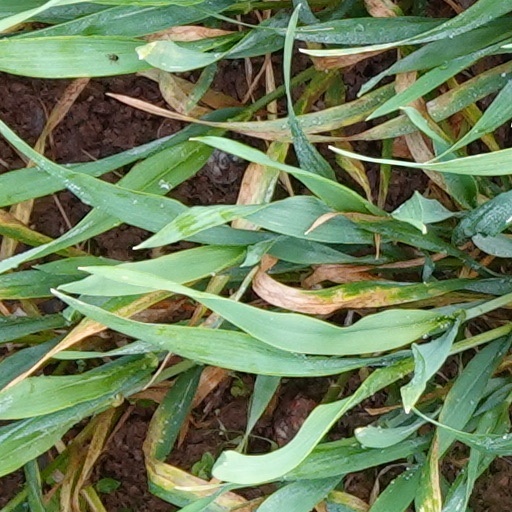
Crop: wheat